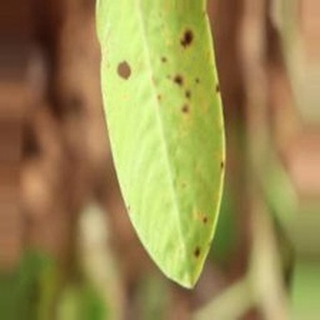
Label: groundnut_late_leaf_spot